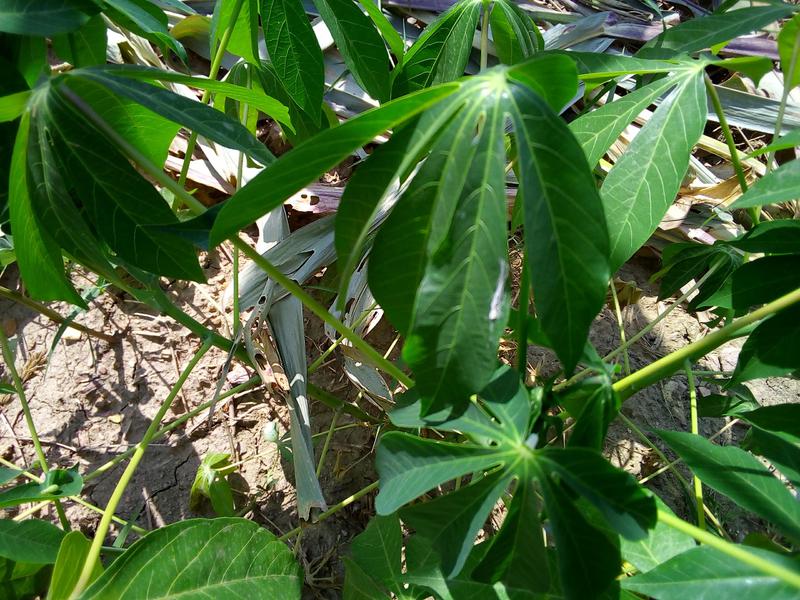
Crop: cassava
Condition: healthy